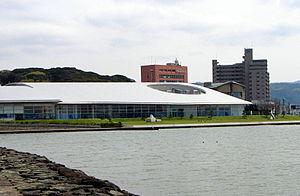
Shimane Art Museum, Matsue, préfecture de Shimane, Japon
Matsue est le chef-lieu de la préfecture de Shimane, située dans la région du Chūgoku, sur la côte ouest de l'île de Honshū, au Japon.